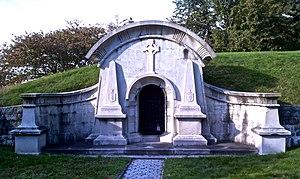
Richard Delafield sert comme surintendant de l'académie militaire de West Point, et est chef des Ingénieurs, et est major général dans l'armée de l'Union pendant la guerre de Sécession.